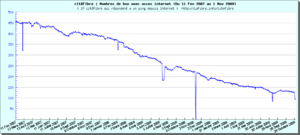
Courbe des abonnés citéFibre
citéFibre est une entreprise du groupe Iliad qui a cessé son activité en 2010. Elle a été le premier opérateur triple play FTTH en Île-de-France pour les particuliers. À son apogée en 2006, elle a eu environ 500 abonnés. Elle était propriétaire de son infrastructure et elle a équipé en fibre optique quelques dizaines d'immeubles dans le 15ᵉ arrondissement de Paris.